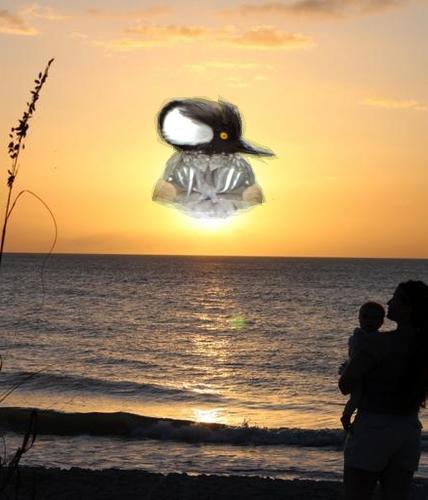
Bird species: Hooded_Merganser
Bird type: waterbird
Background: water